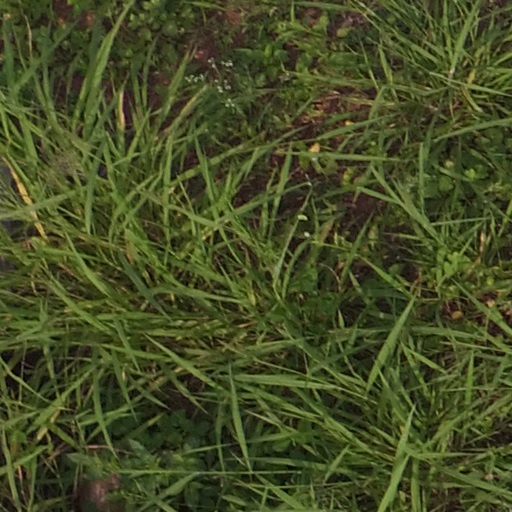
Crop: maize; corn